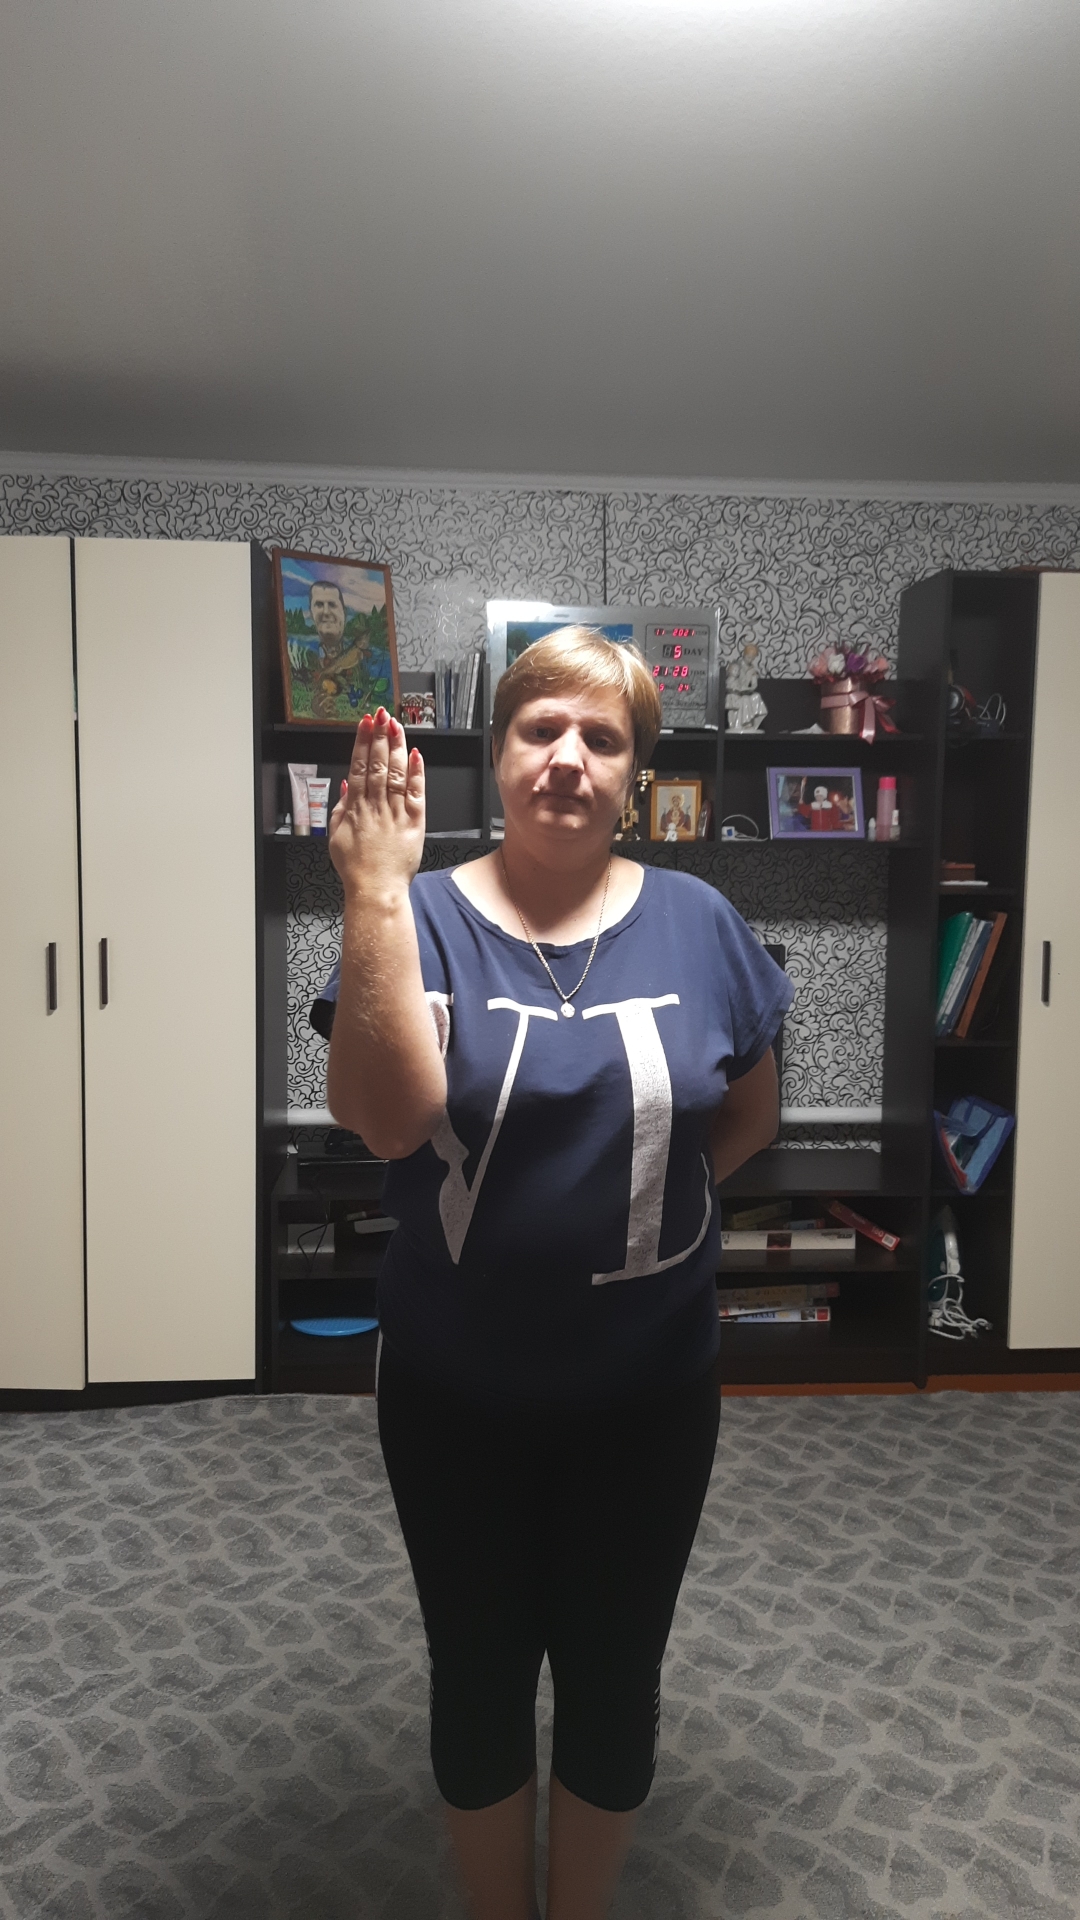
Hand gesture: stop_inverted